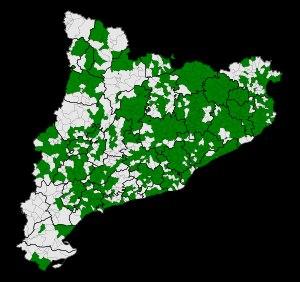
La manifestation « Catalunya nou estat d'Europa » s'est déroulée à Barcelone, la capitale de la Catalogne, pendant la fête nationale de la Catalogne le 11 septembre 2012. Cette manifestation est organisée par l'Assemblée nationale catalane dont la présidente, Carme Forcadell, déclare que « le 12 septembre, le gouvernement [catalan] devra commencer à travailler pour l'indépendance de la Catalogne ».